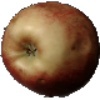
Label: red_apple